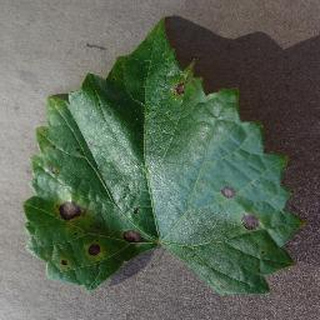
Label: grape_black_rot